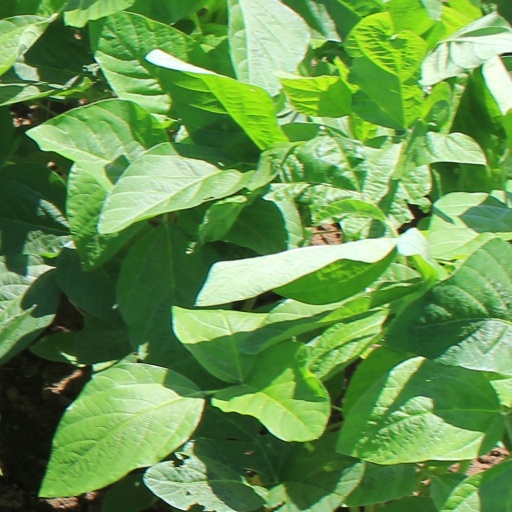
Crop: soybean